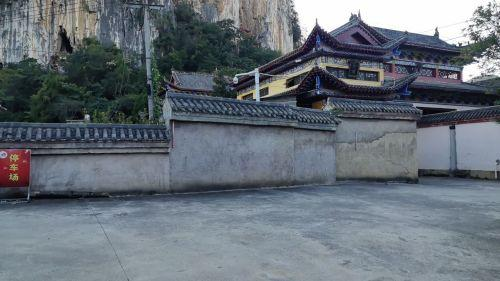
地标名称：紫云硐普化禅寺
所在城市：安顺市·紫云苗族布依族自治县